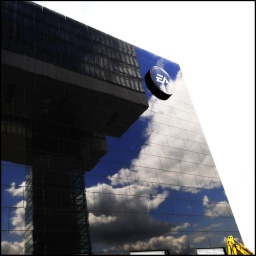
Big black building in Cologne